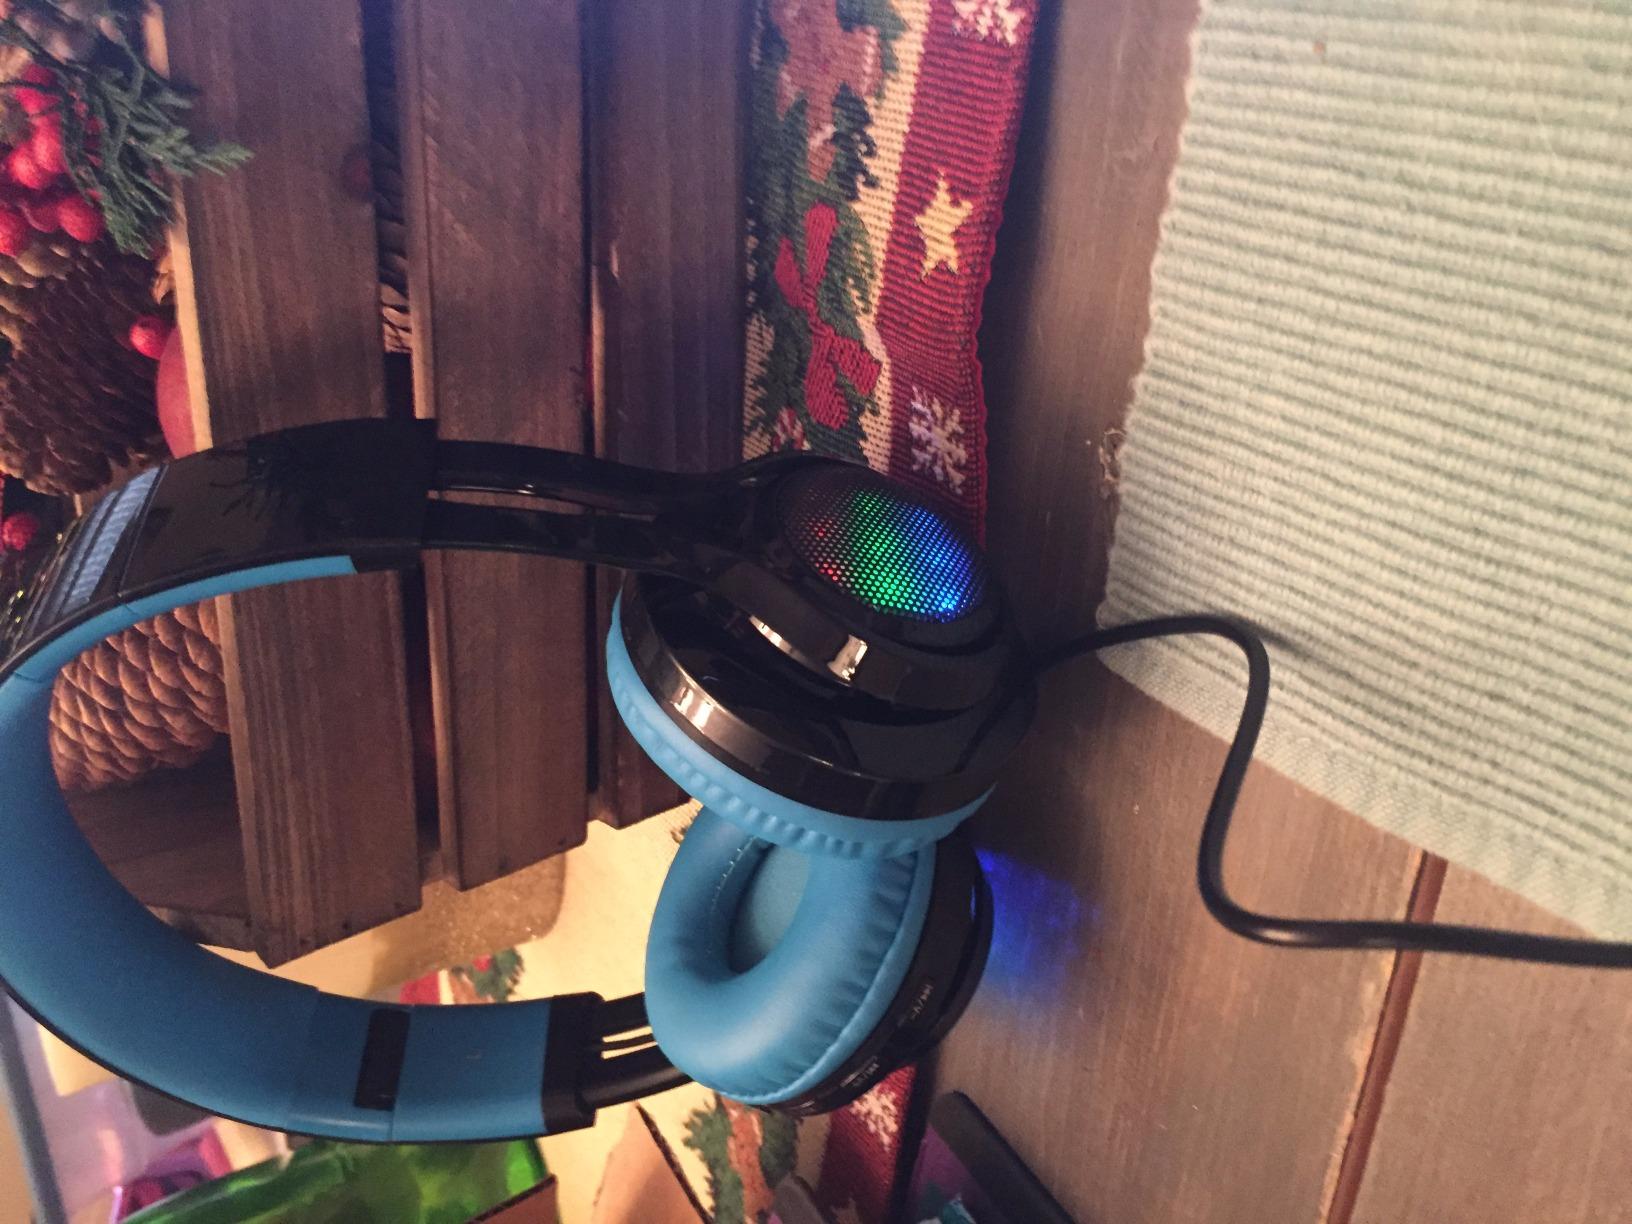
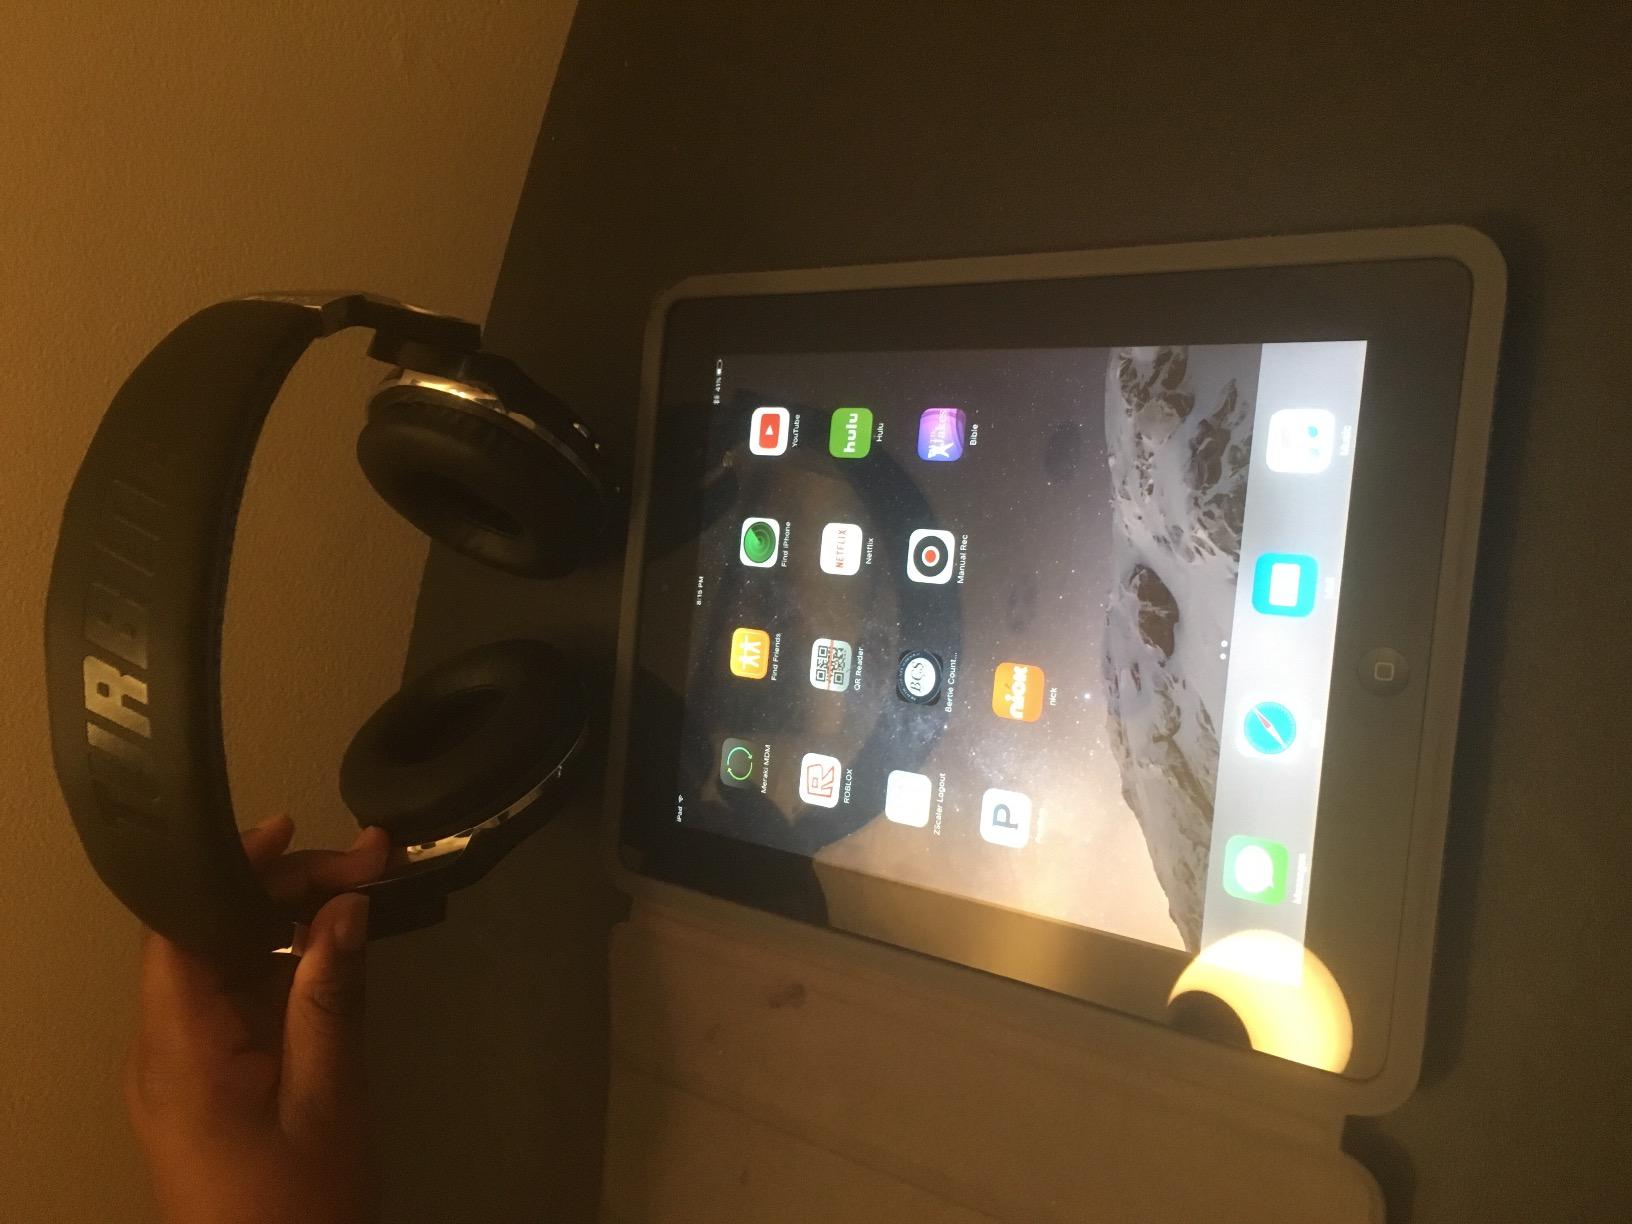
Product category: headphones
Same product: no